Object Process Methodology

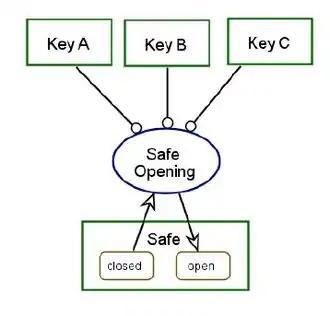
Logical AND procedural links

The logical operators AND, XOR, and OR among procedural relations enable specification of elaborate process precondition and postcondition. Separate, non-touching links shall have the semantics of logical AND.